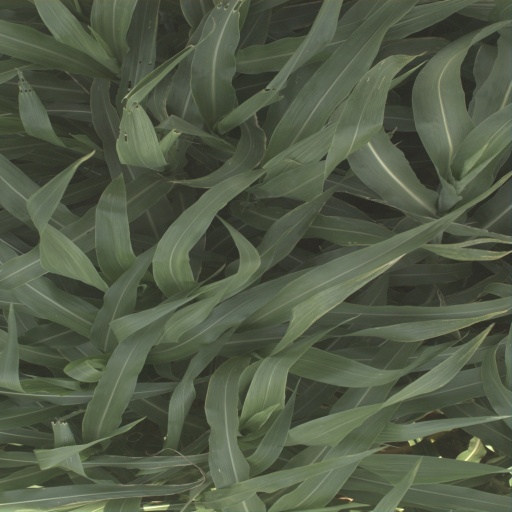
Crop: sorghum